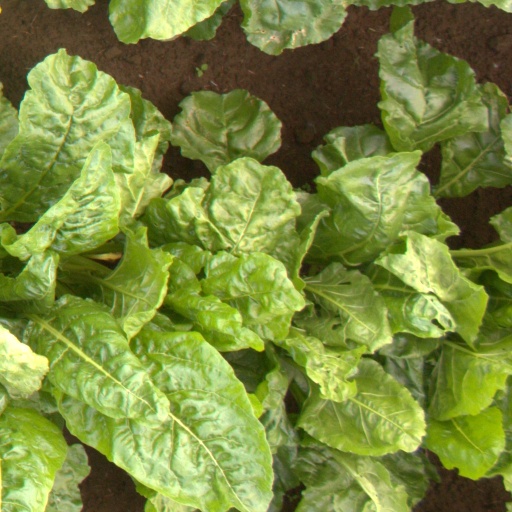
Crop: sugar beet